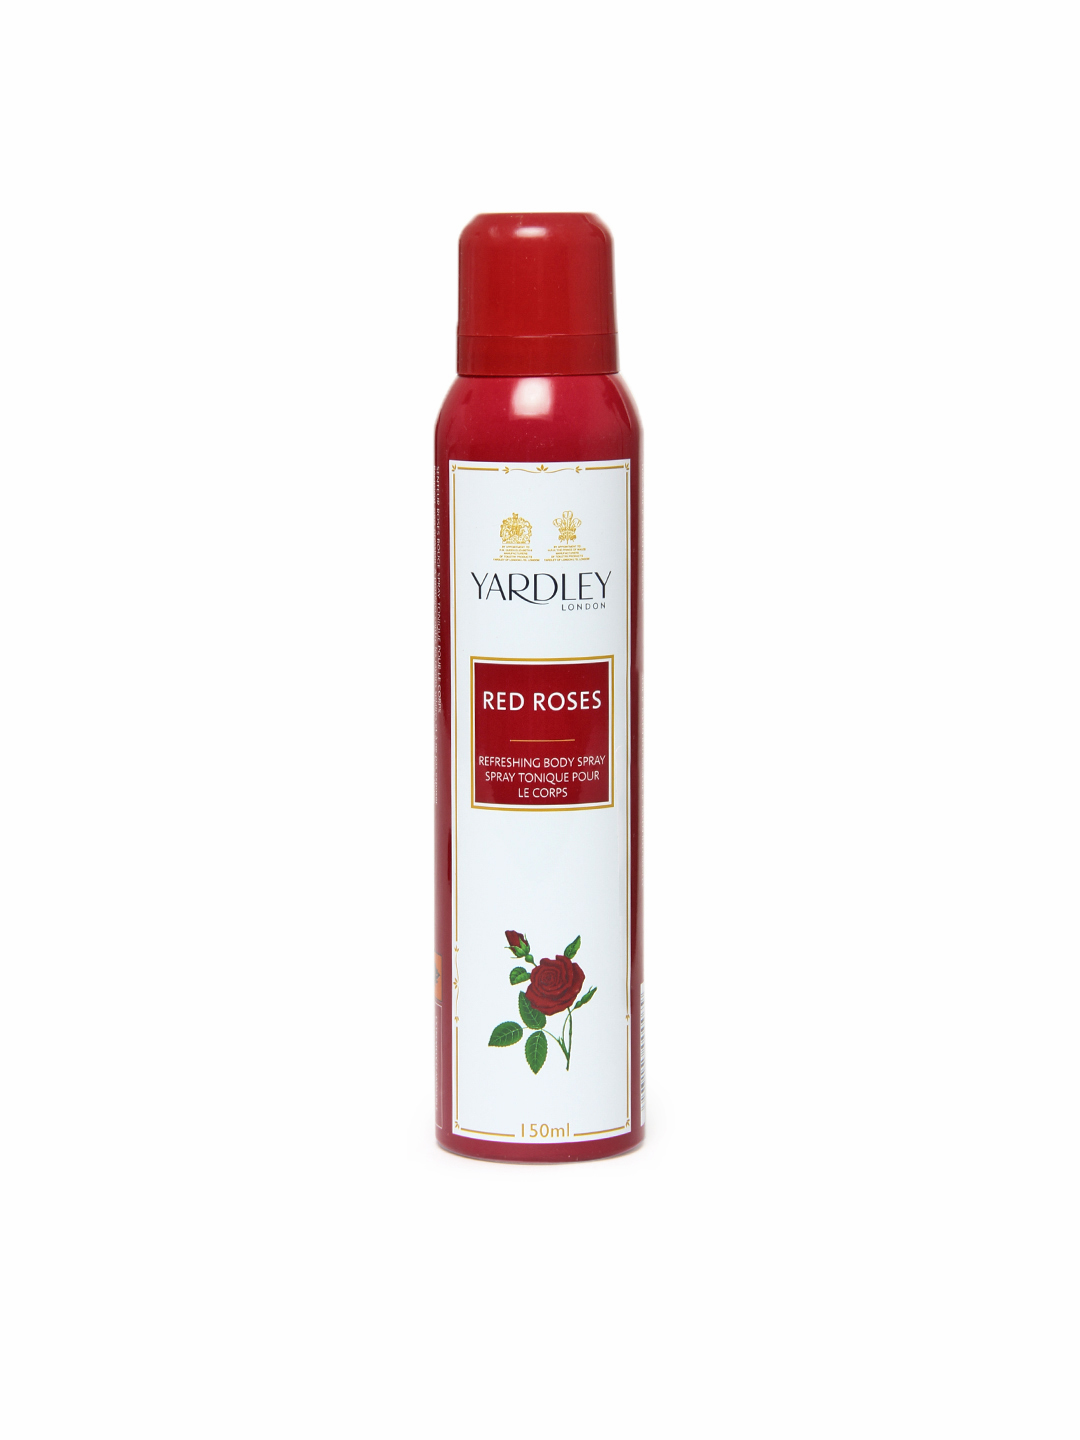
YARDLEY Women Red Roses Deo
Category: Personal Care / Fragrance / Deodorant
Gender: Women
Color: Red
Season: Spring 2017
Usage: Casual